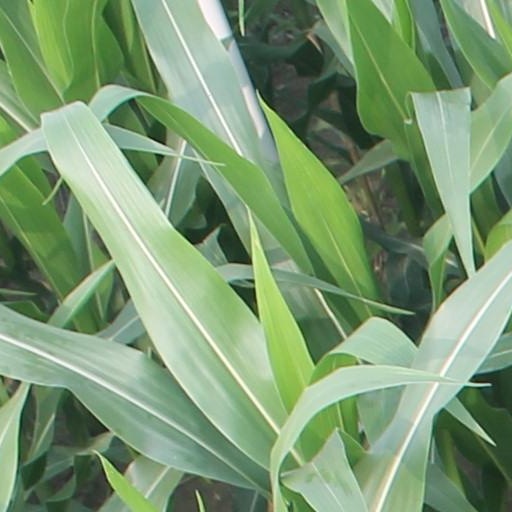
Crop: maize; corn